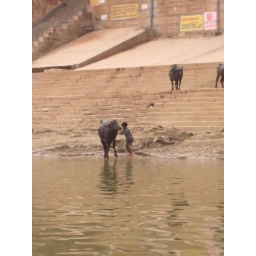
boy washing cow in Varanasi